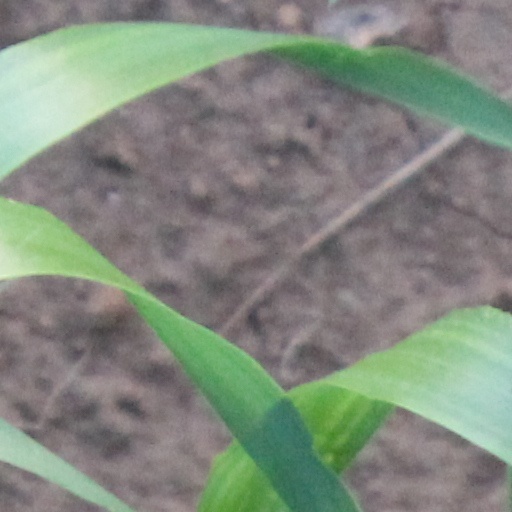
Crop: wheat